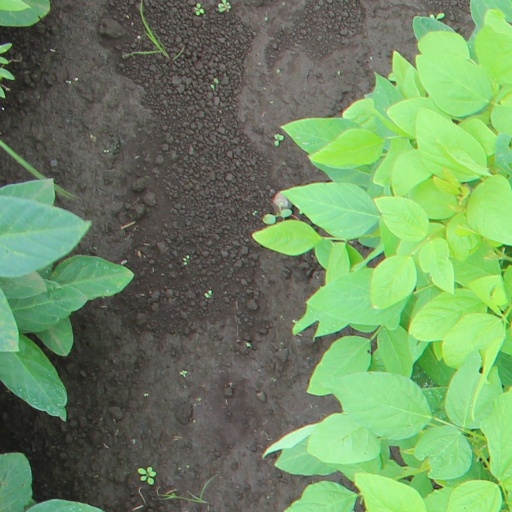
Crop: soybean